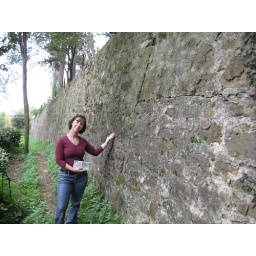
The walls around Michaelangelo's house (we think)